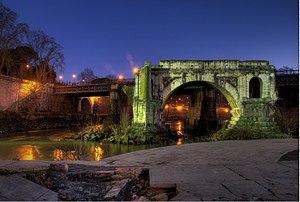
Le pont Æmilius ou Ponte Rotto est le plus vieux pont en pierre de Rome. Il franchissait le Tibre en aval de l'île Tibérine, un peu plus au nord de l'emplacement du premier pont de Rome, le pont Sublicius. Il reliait le Forum Boarium au Trastevere et à la Via Aurelia.
Les ponts romains furent construits dans toutes les provinces romaines pour différents usages.